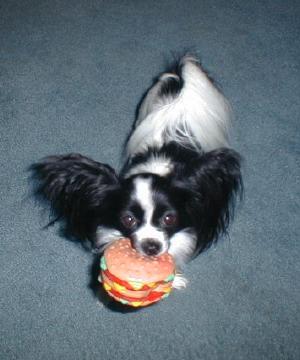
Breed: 806-n000129-papillon